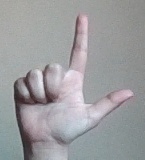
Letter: laam